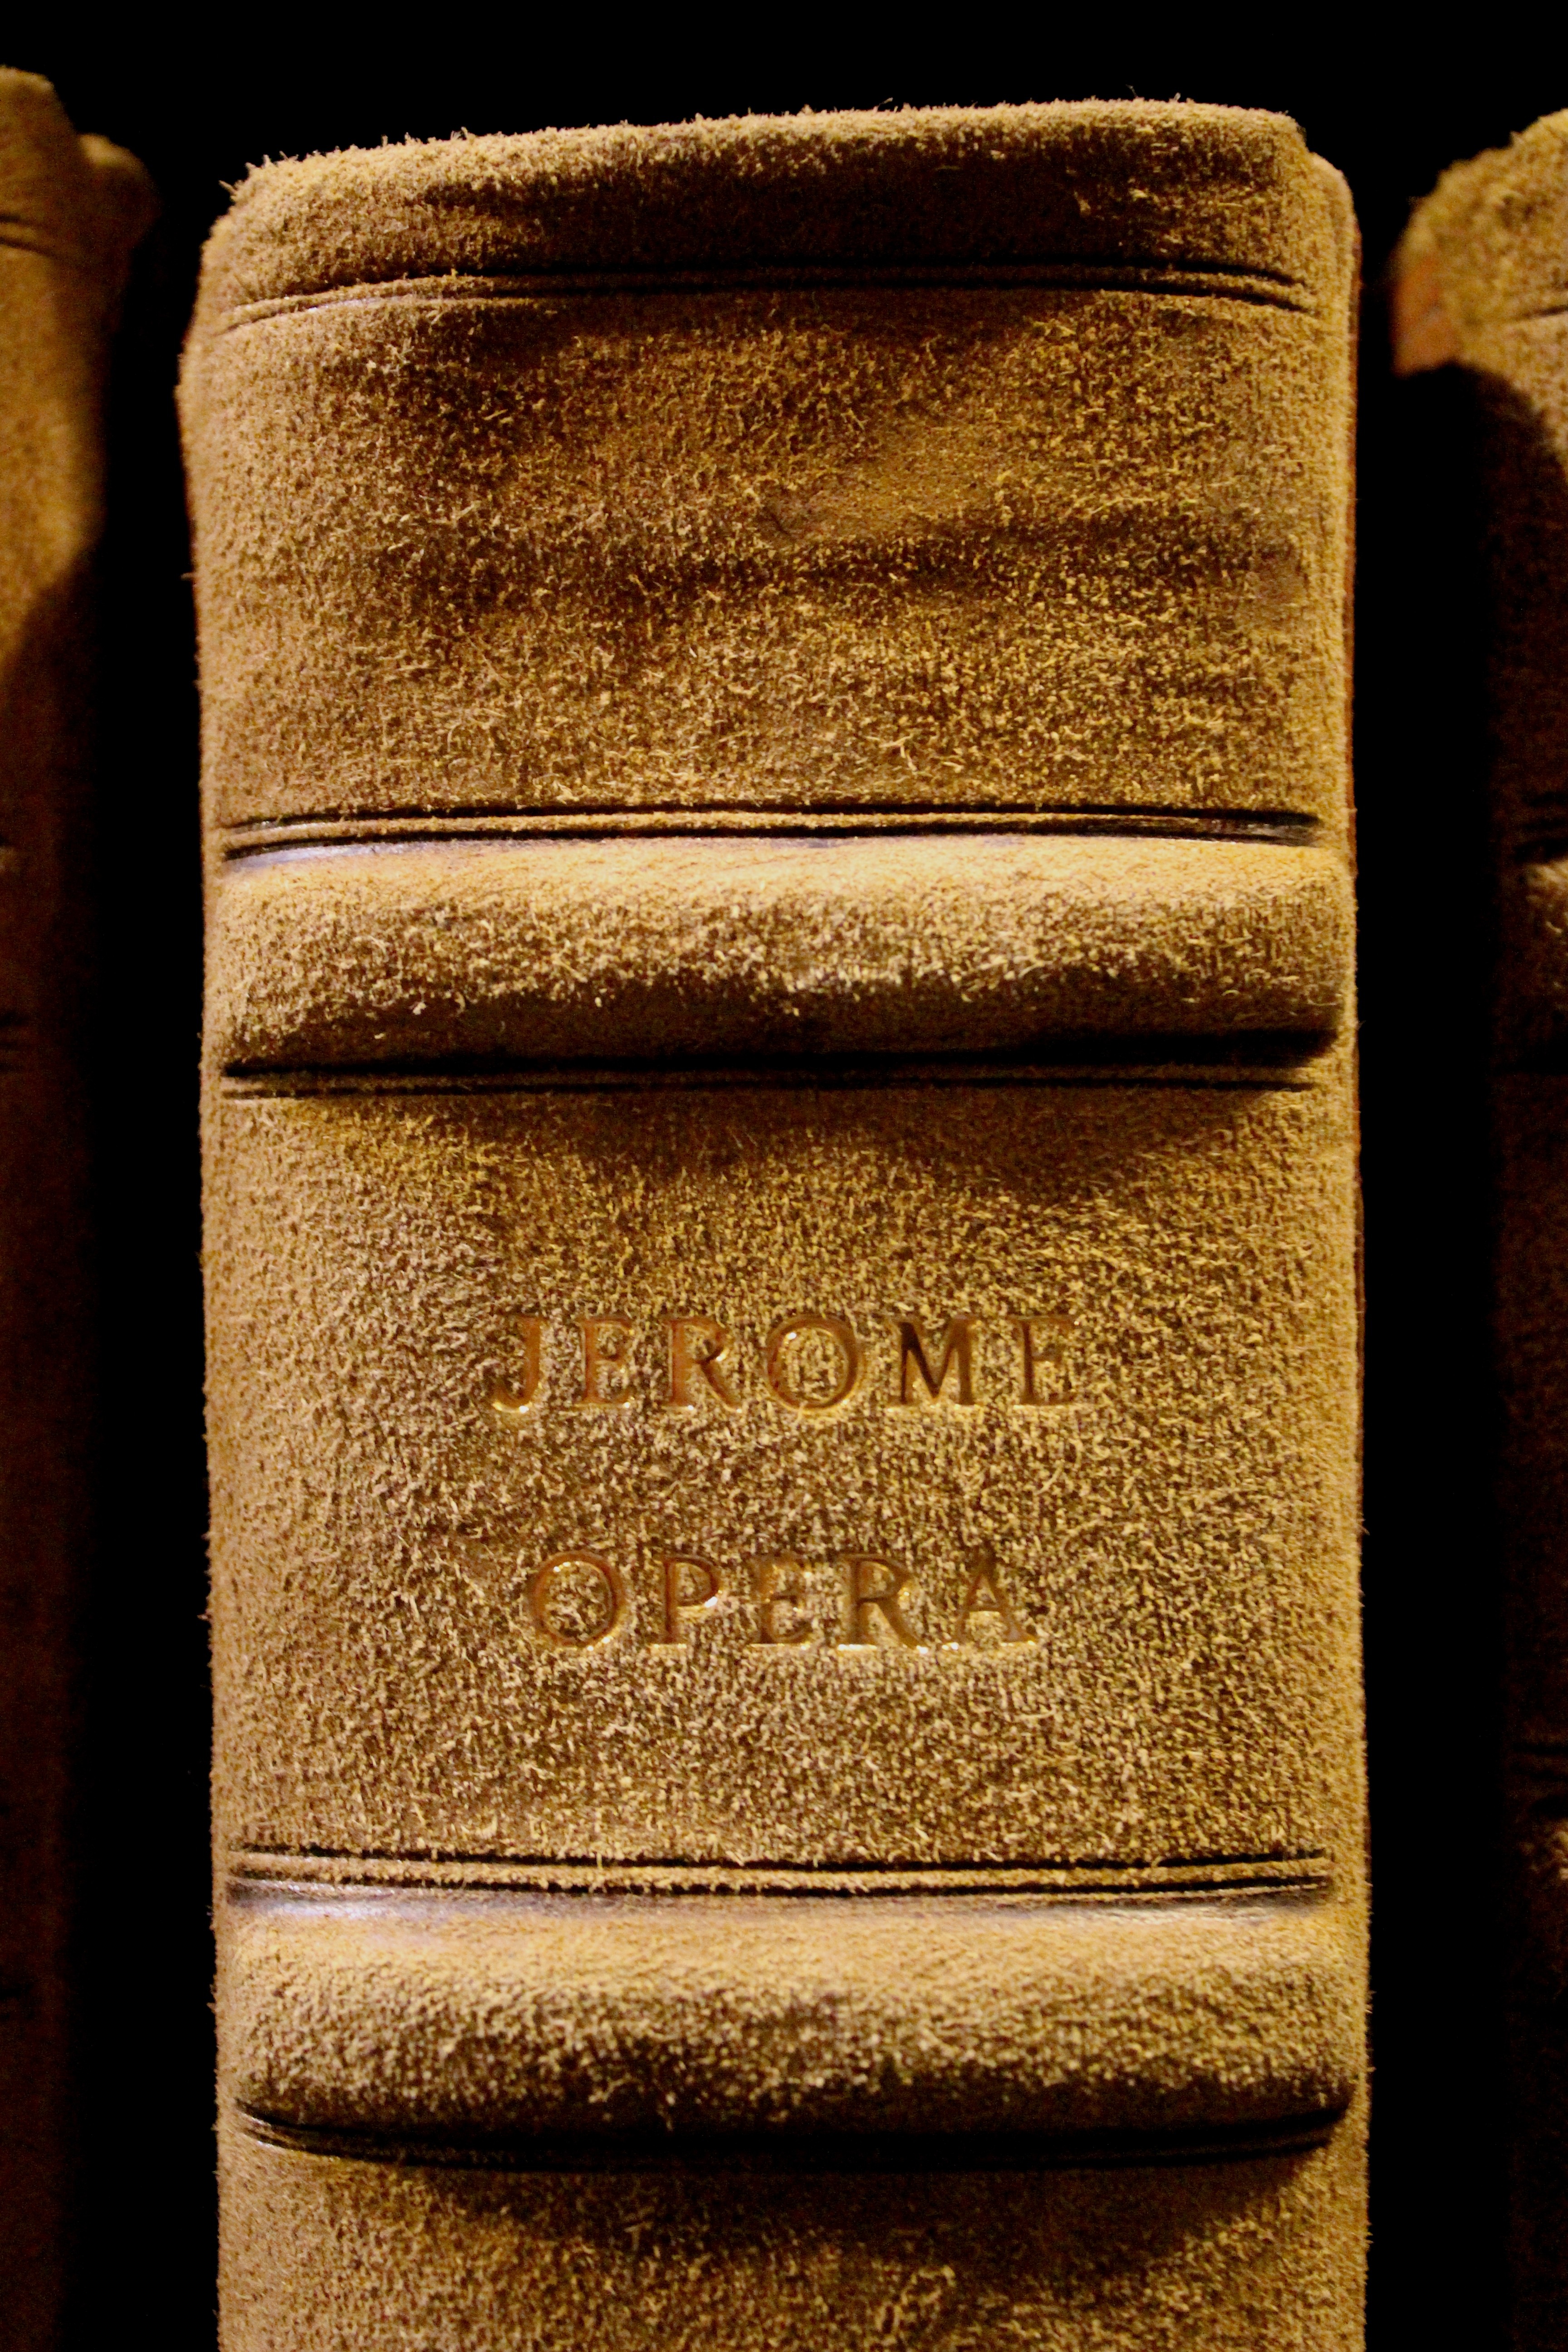
book, novel, read, wood, paper, material, bookshelf, education, write, bookcase, literature, library, university, school, history, studying, law, carving, translation, wisdom, knowledge, hardcover, literary